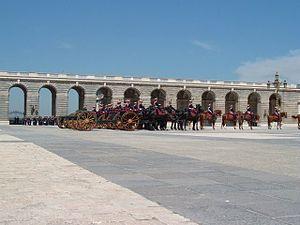
La Garde royale est une formation militaire espagnole destinée au service du roi. Elle est constituée d'unités de l'armée de terre, de la marine, de l'armée de l'air et des corps communs des forces armées.